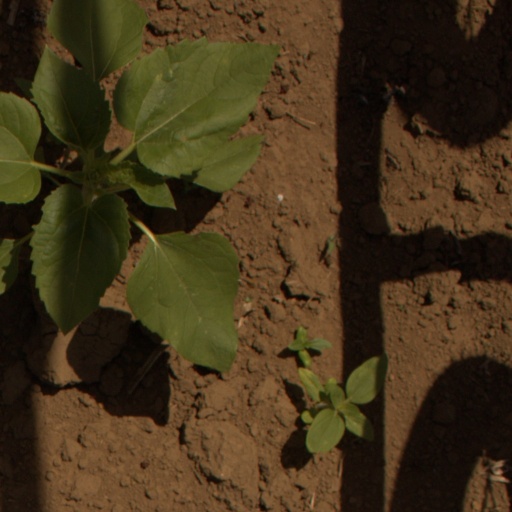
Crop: Jerusalem artichoke